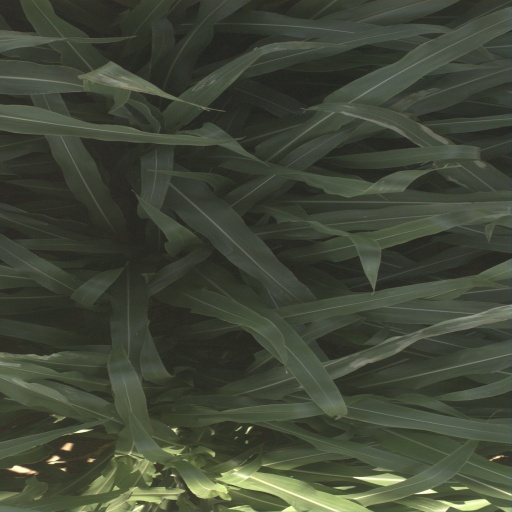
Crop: sorghum